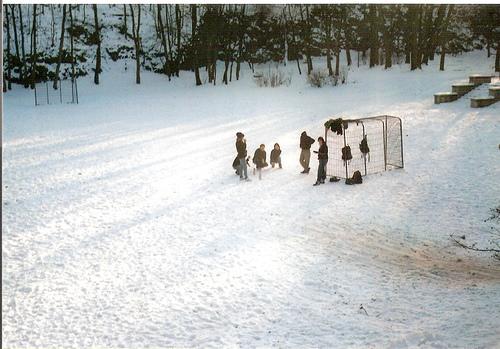
Weather: snow or frosty